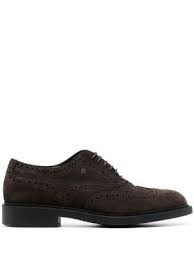
Label: Brogue